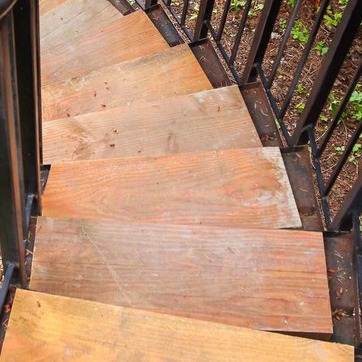
Material: wood